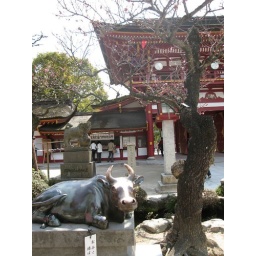
a cow under the plum tree of Dazaifu Tenmangu Temple